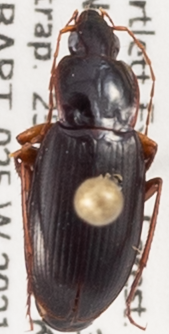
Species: Calathus ingratus
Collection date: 2021-08-25
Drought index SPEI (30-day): -0.386
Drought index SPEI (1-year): -0.944
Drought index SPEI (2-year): -0.54